Audrey Christiaan

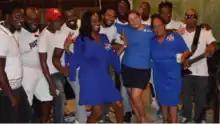
PRO members in Lob Makandra 2019

Christiaan left the role of chairperson at ESAV to focus on a political career in March 2019. She continued as chairperson of Juku Jume Mar. She was elected a member of the board of the Party for Law and Development (PRO). She joined the PRO because its policies on indigenous rights aligned with her own priorities. In Suriname's 2020 elections she was a candidate in the Paramaribo district. However, the PRO party did not acquire any seats.